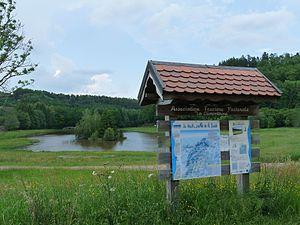
Etang du col de Steige (Bas-Rhin)
Le col de Steige est un col du massif des Vosges culminant à 537 m d'altitude. Le col se situe entre le massif du Champ du Feu et la montagne du Climont. Il se place ainsi au cœur du pays welsche dont il relie deux vallées majeures, vallée de la Bruche et val de Villé.